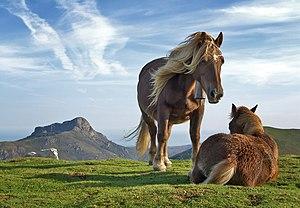
Pottoka sur le mont Bianditz en Navarre, Espagne. Le mont Aiako Harria, situé au Guipuscoa, est visible en arrière-plan. Galego: Cabalos no monte Bianditz, en Navarra. Ao fondo pódese ver o monte Aiako Harria, en Gipuzkoa. Gaeilge: Capaill ar Shliabh Bianditz i gCúige Navarra, an Tír Bhascach. Magyar: Lovak a Bianditz hegyen, a spanyolországi Navarre-ban. A háttérben az Aiako Harria hegy látható. Italiano: Cavalli sul monte Bianditz, Navarra, Spagna. 한국어: 비얀디츠 산에 있는 말들. 뒤쪽으로 아이아코 해리아 산이 보인다. Македонски: Коњи на планината Бијандиц, во Навара, Шпанија. Во позадината се гледа планинскиот венец Ајако. Polski: Konie na górze Bianditz, w Nawarrze, w Hiszpanii. Português: Cavalos no monte Bianditz, Navarra, Espanha. Ao fundo pode-se ver o monte Aiako. Русский: Лошади на горе Биандитц, Испания. Позади них видна гора Аиако Харриа. Svenska: Hästar på berget Bianditz i Navarra, Spanien. I bakgrunden syns bergmassivet Aiako Harria. Türkçe: Navarre, İspanya'da atlar. Arkalarında Aiako dağları görülüyor. Українська: Коні на горі Біандітц, Іспанія. Позаду них видно гору Аіако Харріа. 中文（简体）‎: 西班牙卞蒂斯山上的小马（Equus caballus），远方是艾阿科·哈里阿山。 中文（繁體）‎: 西班牙卞蒂斯山上的小馬（Equus caballus），遠方是艾阿科·哈里阿山。 فارسی: دو اسب در کوه‌های بیاندیتز نابارا, اسپانیا. You can contribute by translating this description into more languages.
L'hippologie est l'étude du cheval dans sa globalité. Elle comprend l'organisation et l'anatomie du cheval ainsi que son comportement et son entretien.
Wikimedia Commons est une médiathèque en ligne d'images, de sons, d'autres médias audiovisuels et de données JSON sous licence libre, comme tous les autres projets du mouvement Wikimedia.
L'éthologie équine est la branche de l'éthologie, science du comportement, qui étudie les chevaux, aussi bien en ce qui concerne le comportement en milieu naturel que les relations intra-spécifiques et inter-spécifiques, parfois en milieu non-naturel. Cette science étudie notamment le comportement du cheval en rapport avec l'être humain mais, paradoxalement, l'éthologie appliquée au cheval domestique n'est étudiée que depuis peu.
Zaldi est un génie présent dans les contes et légendes de la mythologie basque.